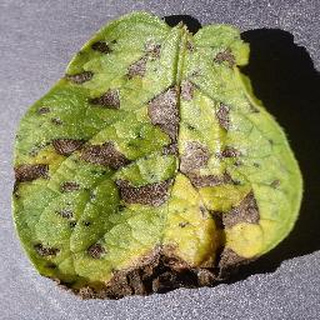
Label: potato_early_blight